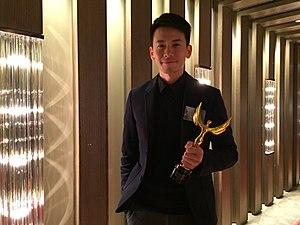
Sam Chan Yu-sum, né le 22 août 1979 est un acteur de Hong Kong travaillant pour la TVB. Il a fait ses débuts de carrière d'acteur dans la série Hearts Of Fencing en 2003. Son père, Shek Sau, travaille également pour TVB. En 2005, ils sont apparus ensemble dans une émission de cuisine pour une promotion de la fête des pères. Chan a reçu le Golden Flower Awards en 2016.
L'université Kingston, est une université publique anglaise crée en 1899 et située à Kingston upon Thames dans le Grand Londres. Kingston attire des étudiants du monde entier avec plus de 125 nationalités représentées en 2019.